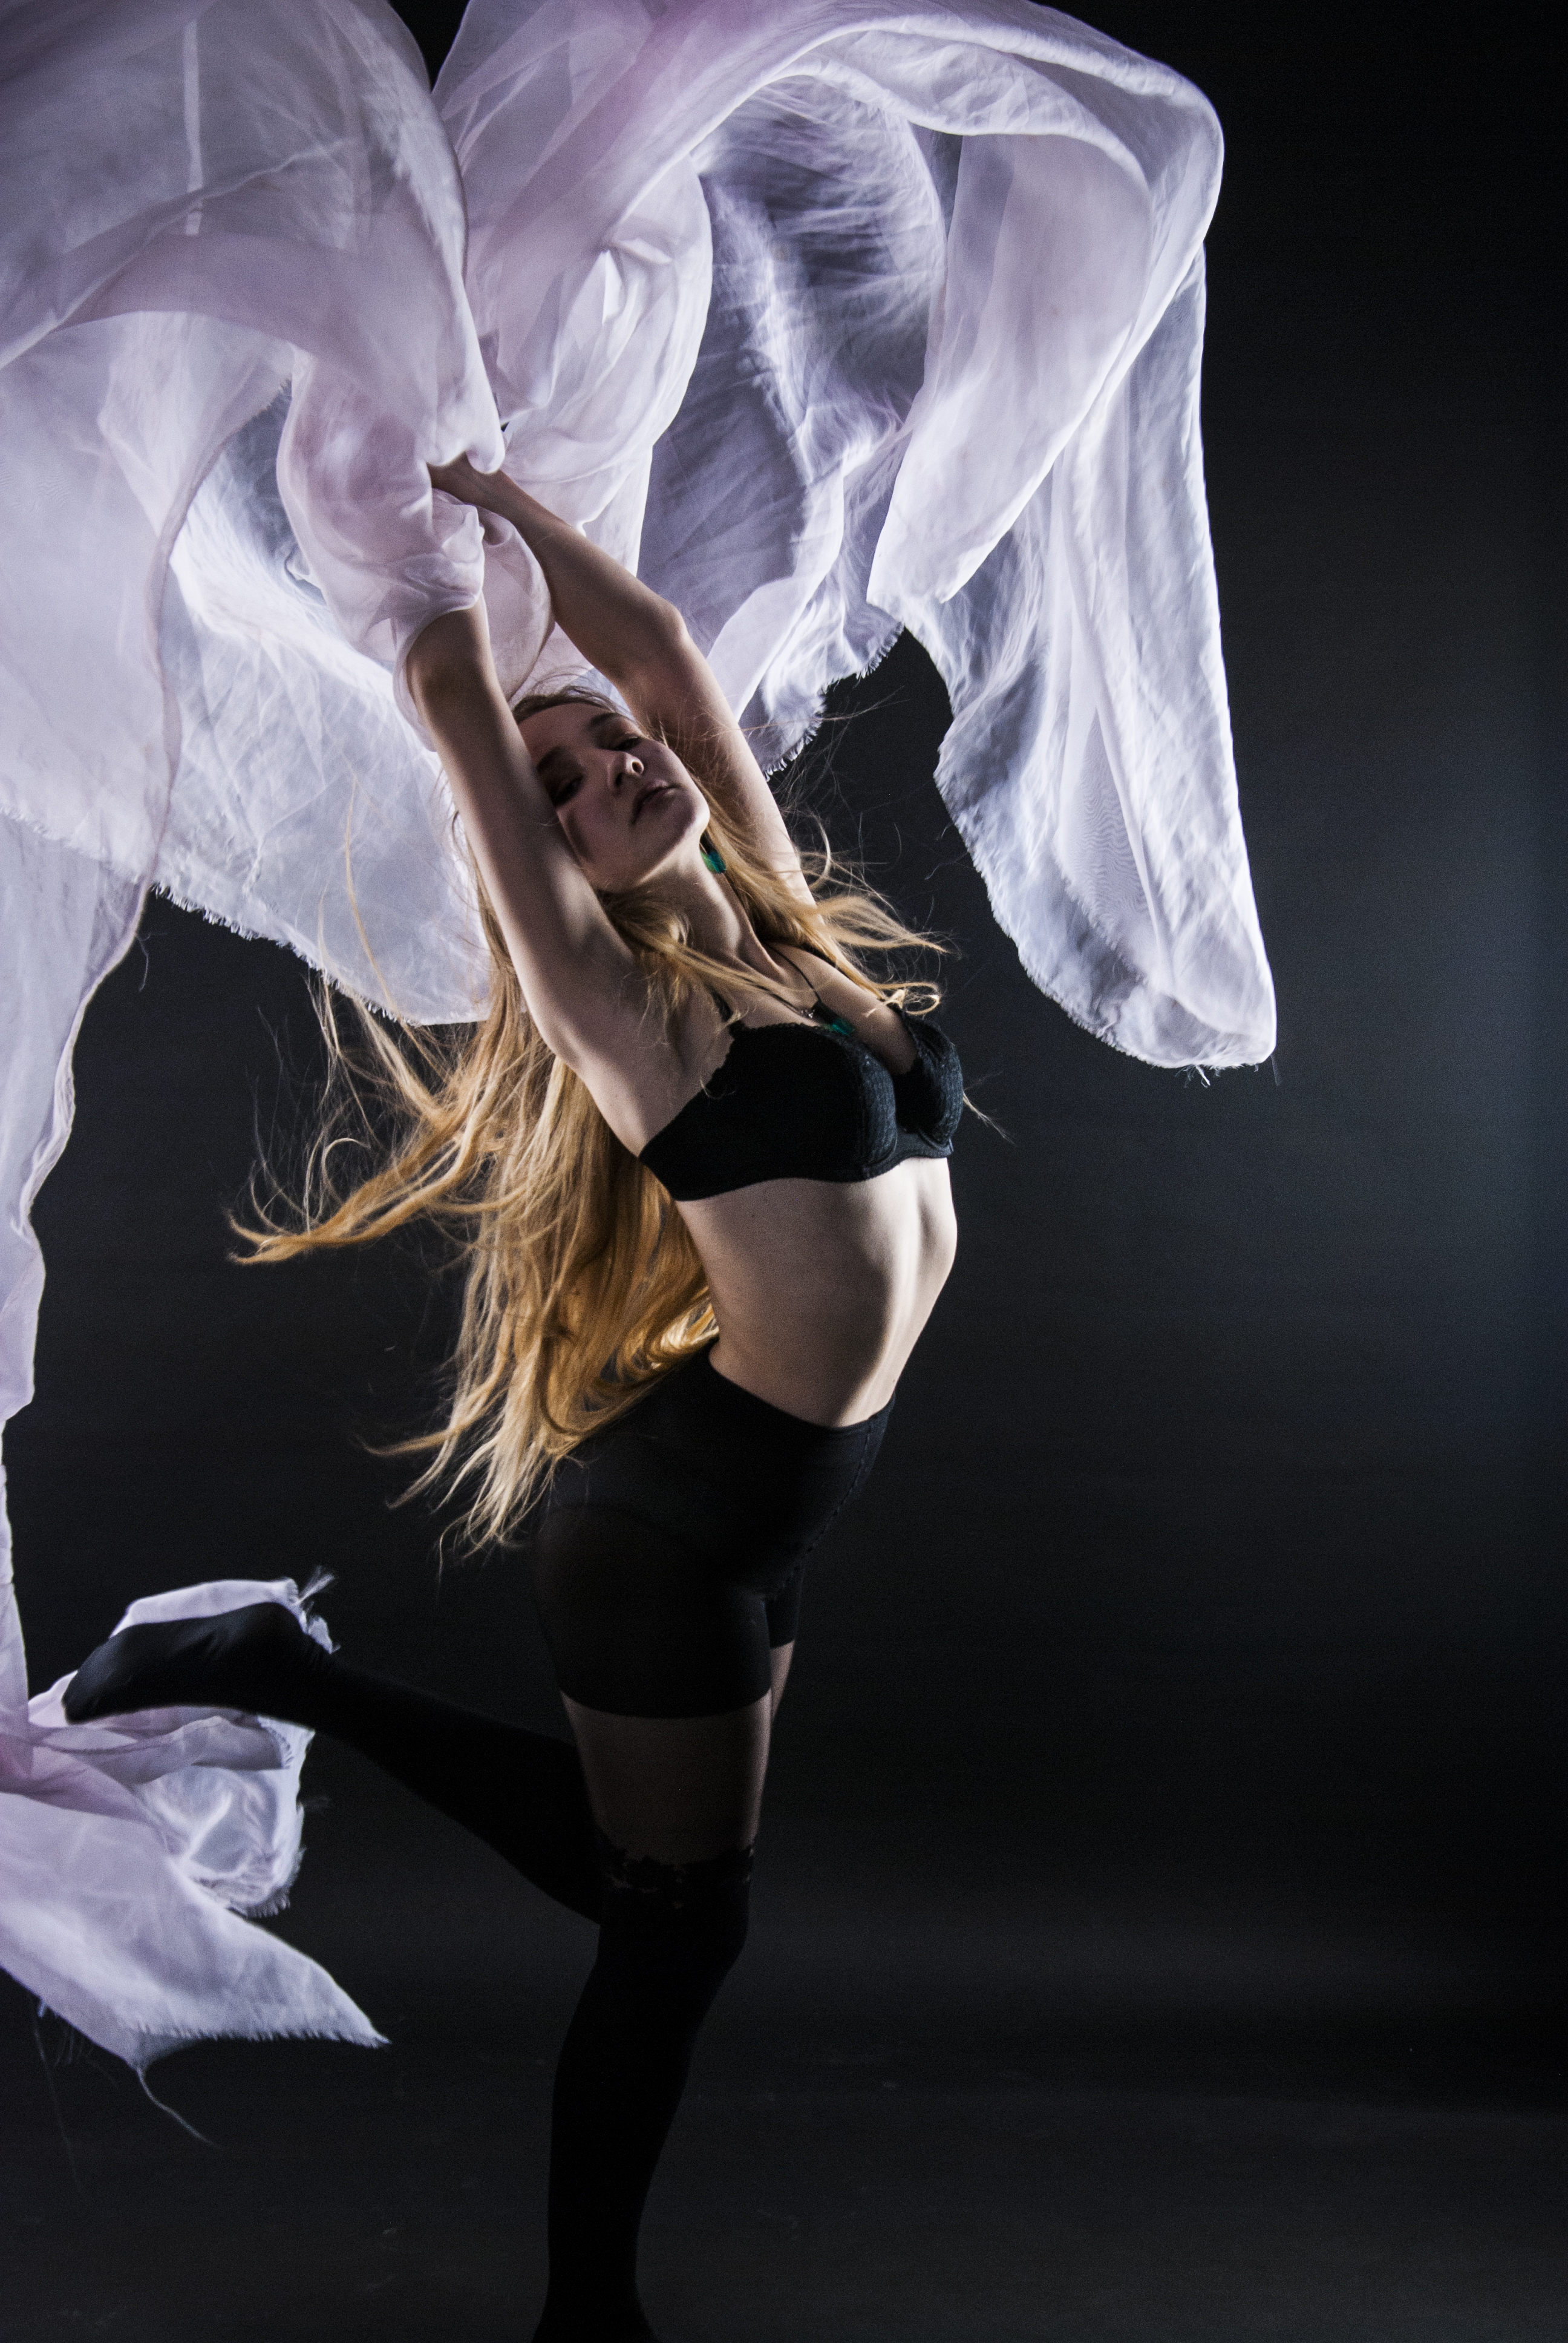
girl, art, beautiful, hot, russian, beauty, model, dancer, joint, performing arts, costume, darkness, computer wallpaper, stock photography